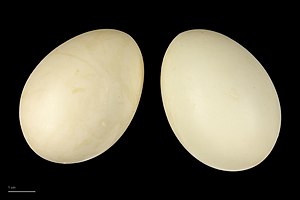
Skeand
Spatula clypeata
Skeand er en fugl i familien af egentlige andefugle. Den har en længde på 44-52 cm med et vingefang på 70-84 cm. Fuglen er almindelig i Danmark som trækfugl, mens den er mere sjælden som ynglefugl.